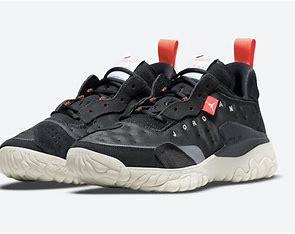
Brand: Jordan
Model: Delta 2